Austre Moland

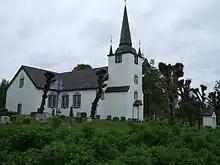
View of the Austre Moland Church

The parish of "Østre Moland" was established as a municipality on 1 January 1838 (see formannskapsdistrikt law). According to the 1835 census the municipality had a population of 4,513. On 1 January 1875, a small part of the town of Arendal (population: 22) was transferred to Østre Moland.